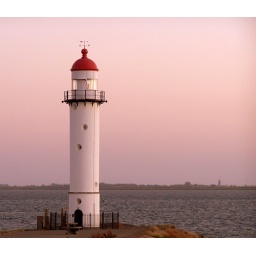
This lighthouse standing in hellevoetsluis . I took this foto yesterday evening a few minutes before sunset